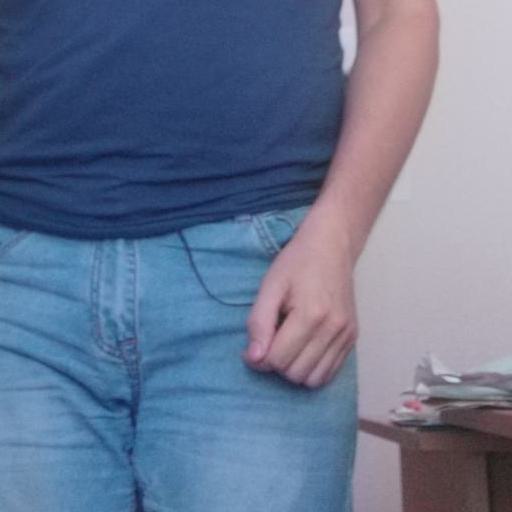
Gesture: no_gesture